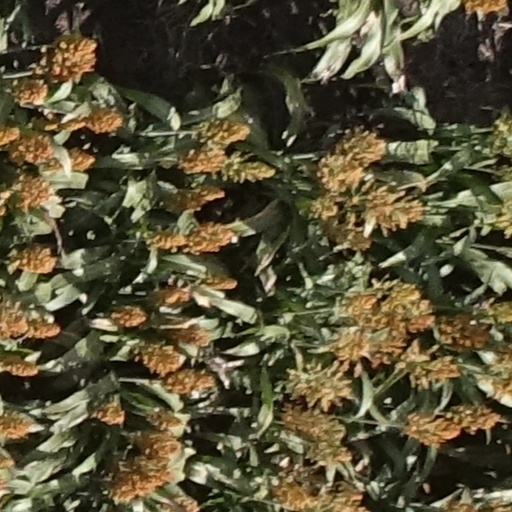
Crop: sorghum